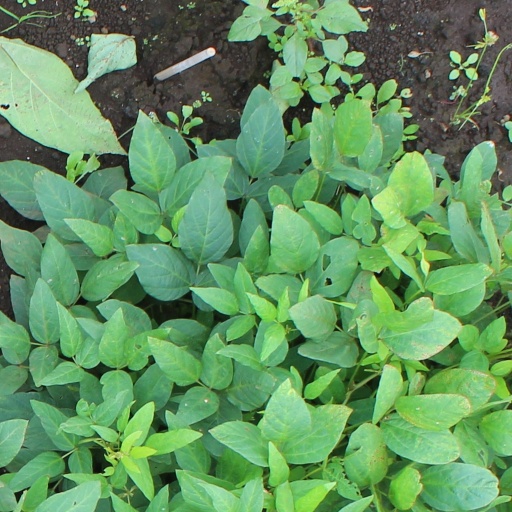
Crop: soybean